Elizabeth Fox-Genovese

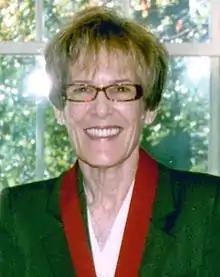
Fox-Genovese in 2003

Elizabeth Ann Fox-Genovese ( Fox; May 28, 1941 – January 2, 2007) was an American historian best known for her works on women and society in the Antebellum South. A Marxist early on in her career, she later converted to Roman Catholicism and became a primary voice of the conservative women's movement. She was awarded the National Humanities Medal in 2003.